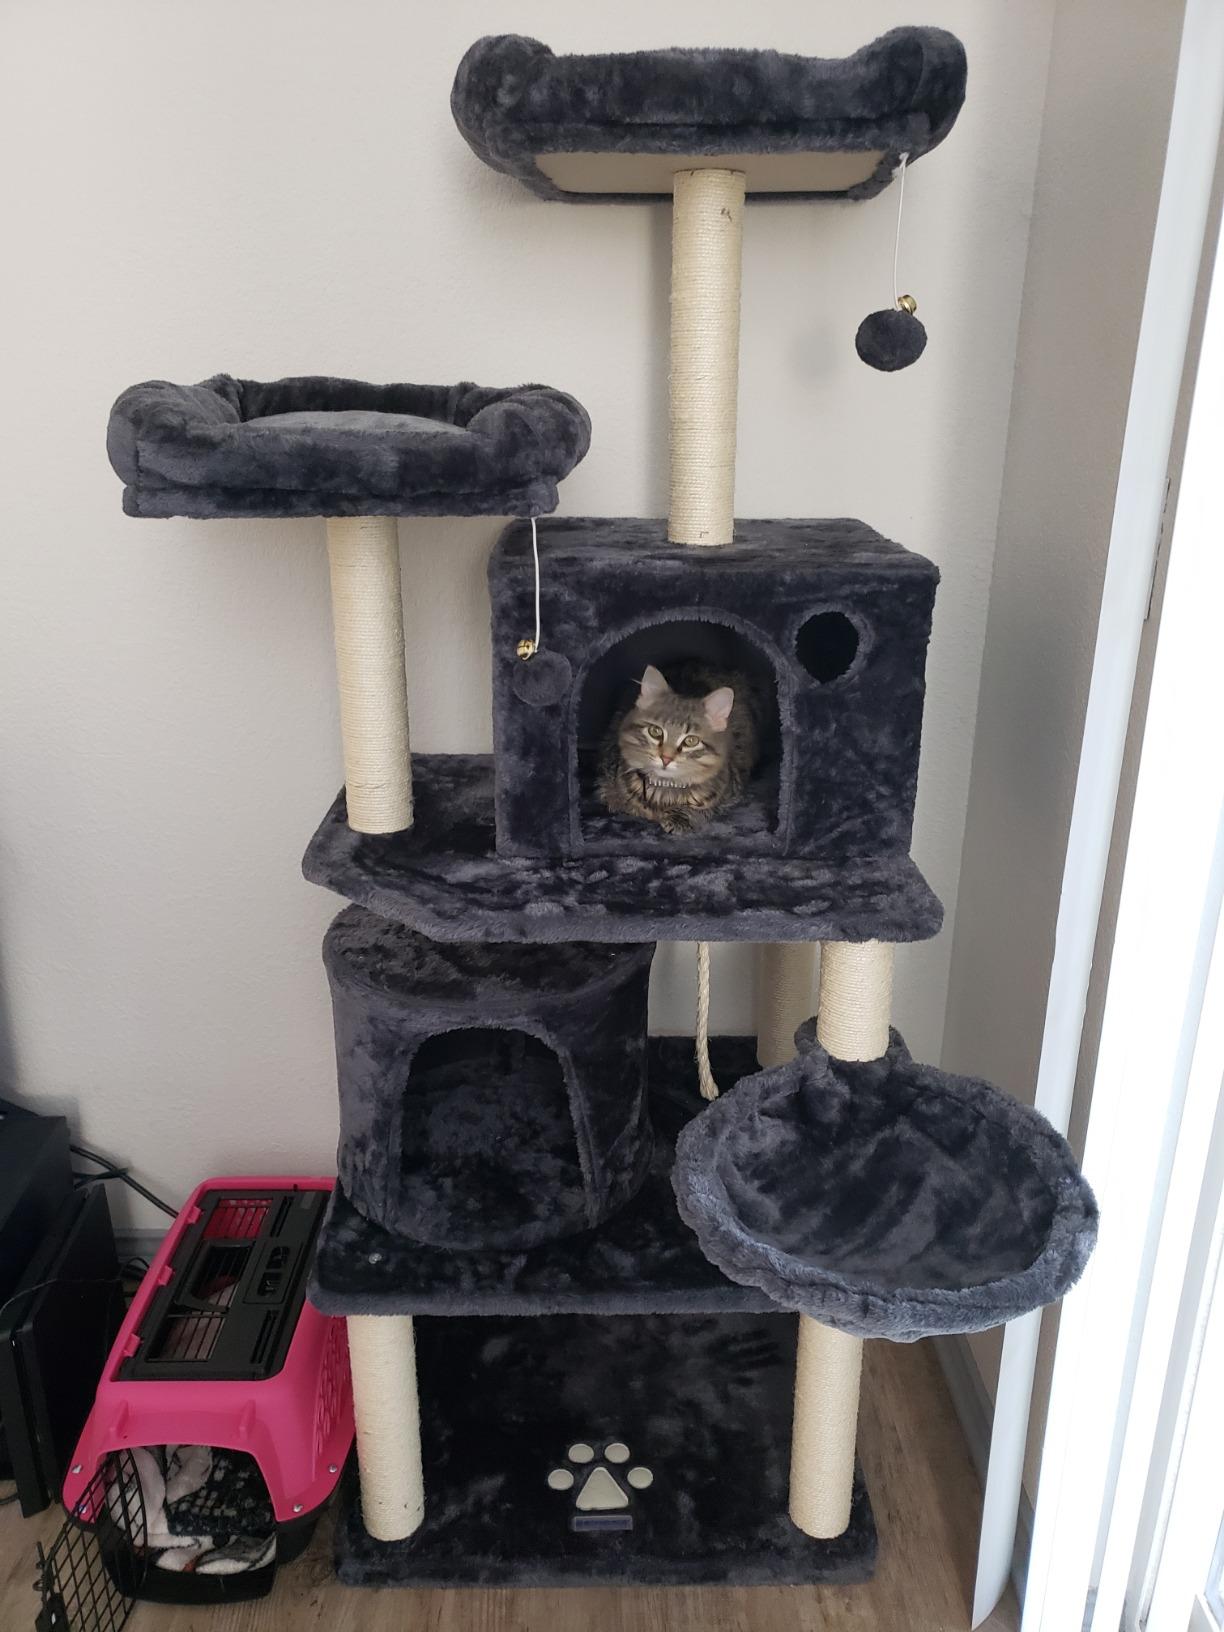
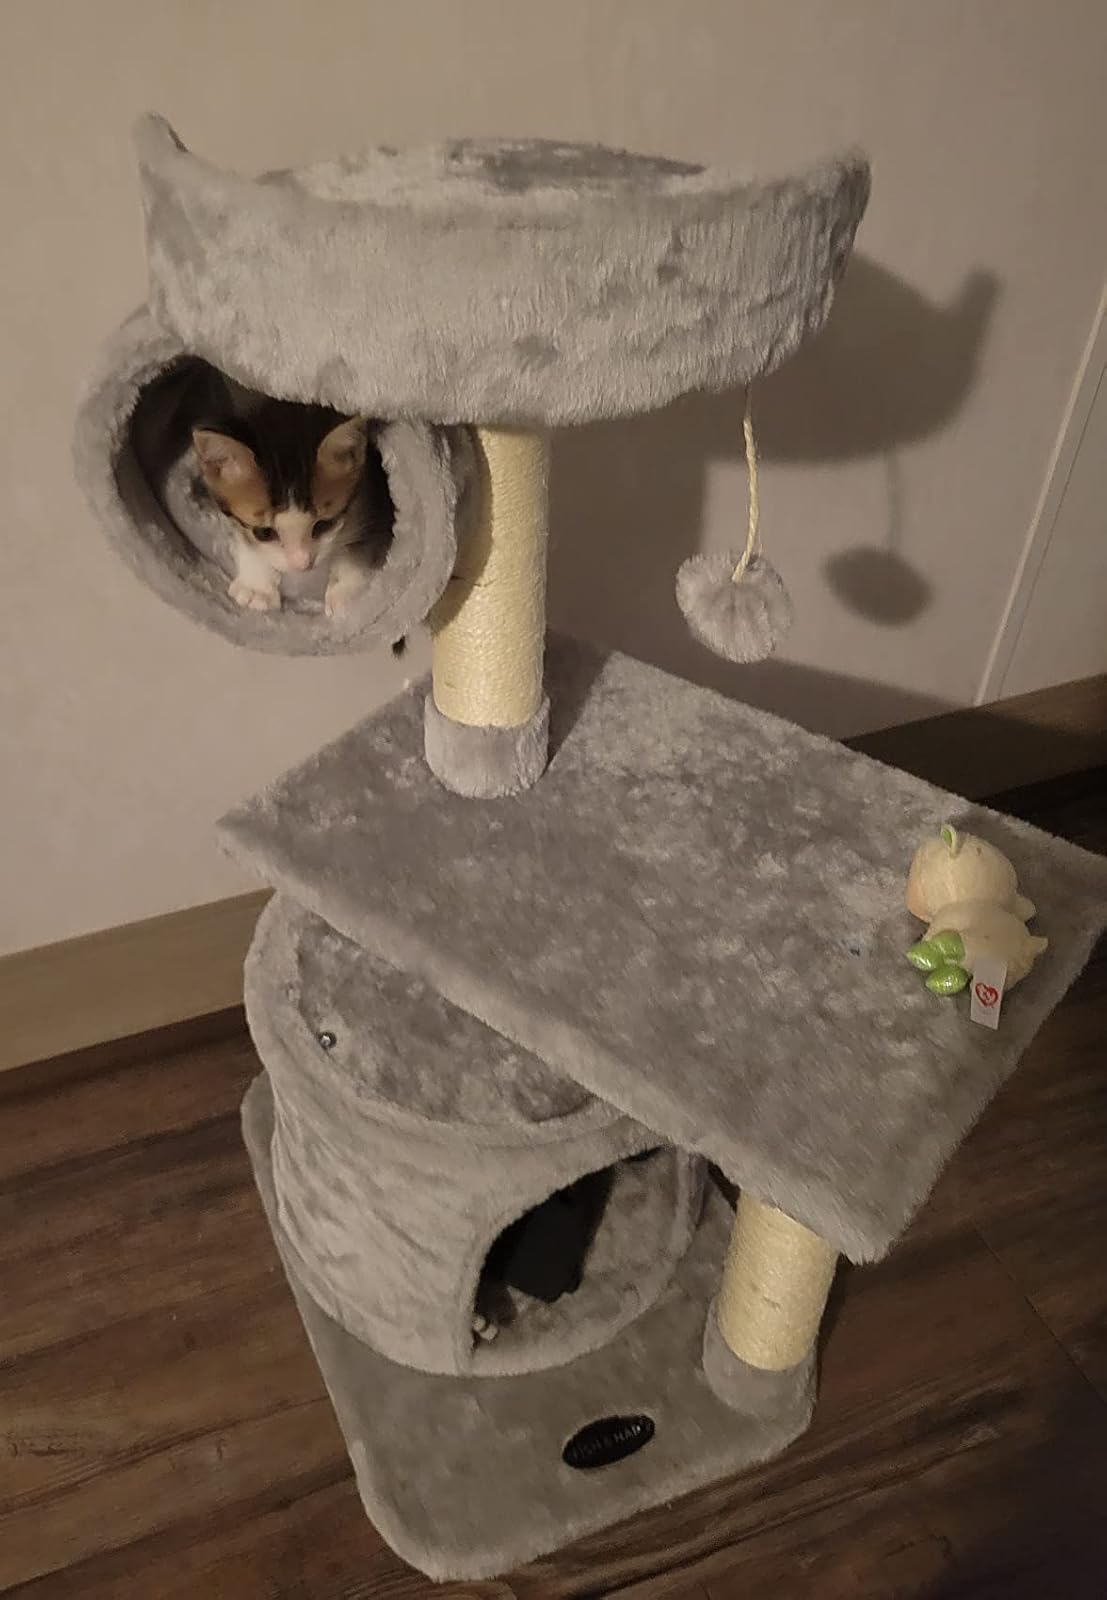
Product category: items_cat tree
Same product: no